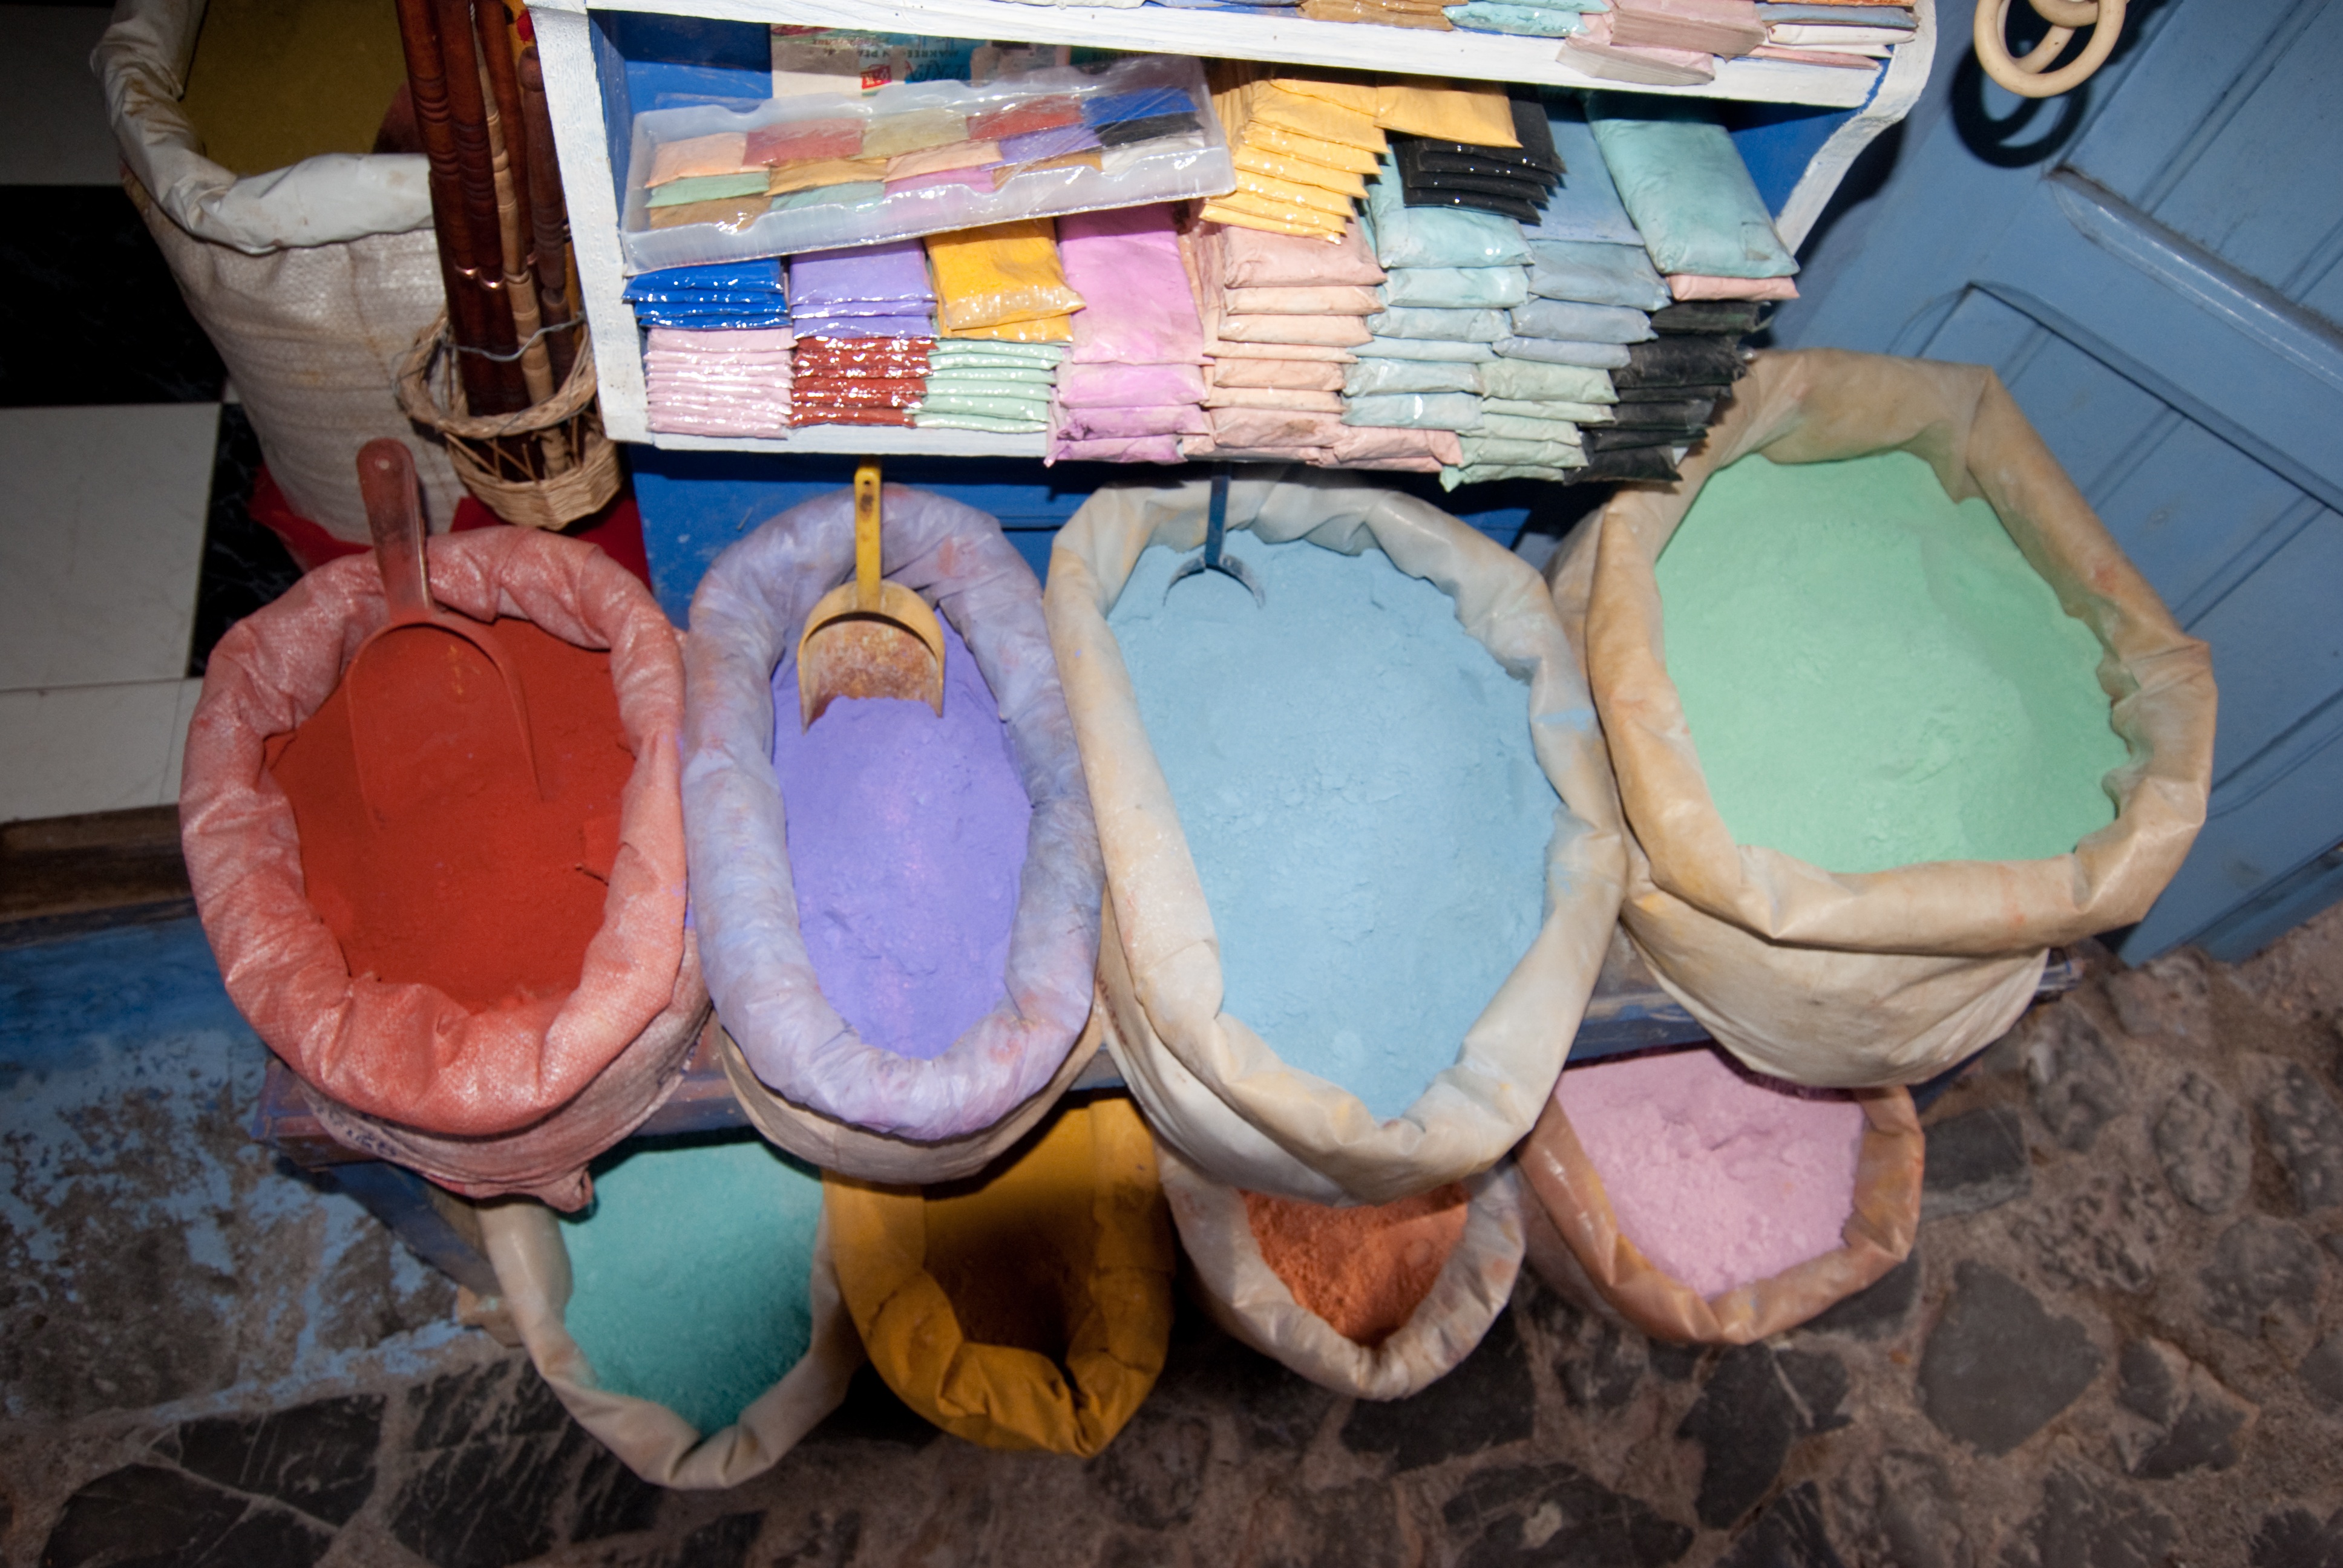
shoe, color, blue, human body, art, colors, spices, footwear, morocco, organ